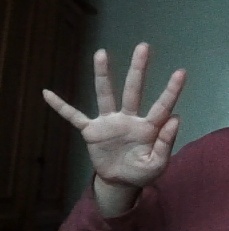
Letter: sheen